The Dark Eye: Skilltree Saga

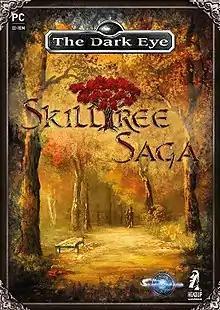

The Dark Eye: Skilltree Saga is a role-playing video game developed by German studio Silent Dreams and published by Headup Games for Microsoft Windows, Android and iOS, and released in December 2014.